Sound, Cheshire

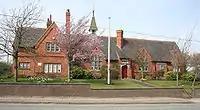
Sound and District Primary School

In 2006, the total population of the civil parish was estimated as 220. The 2001 census recorded a population of 233, in 88 households. The historical population figures were 192 (1801), 261 (1851), 234 (1901) and 237 (1951).